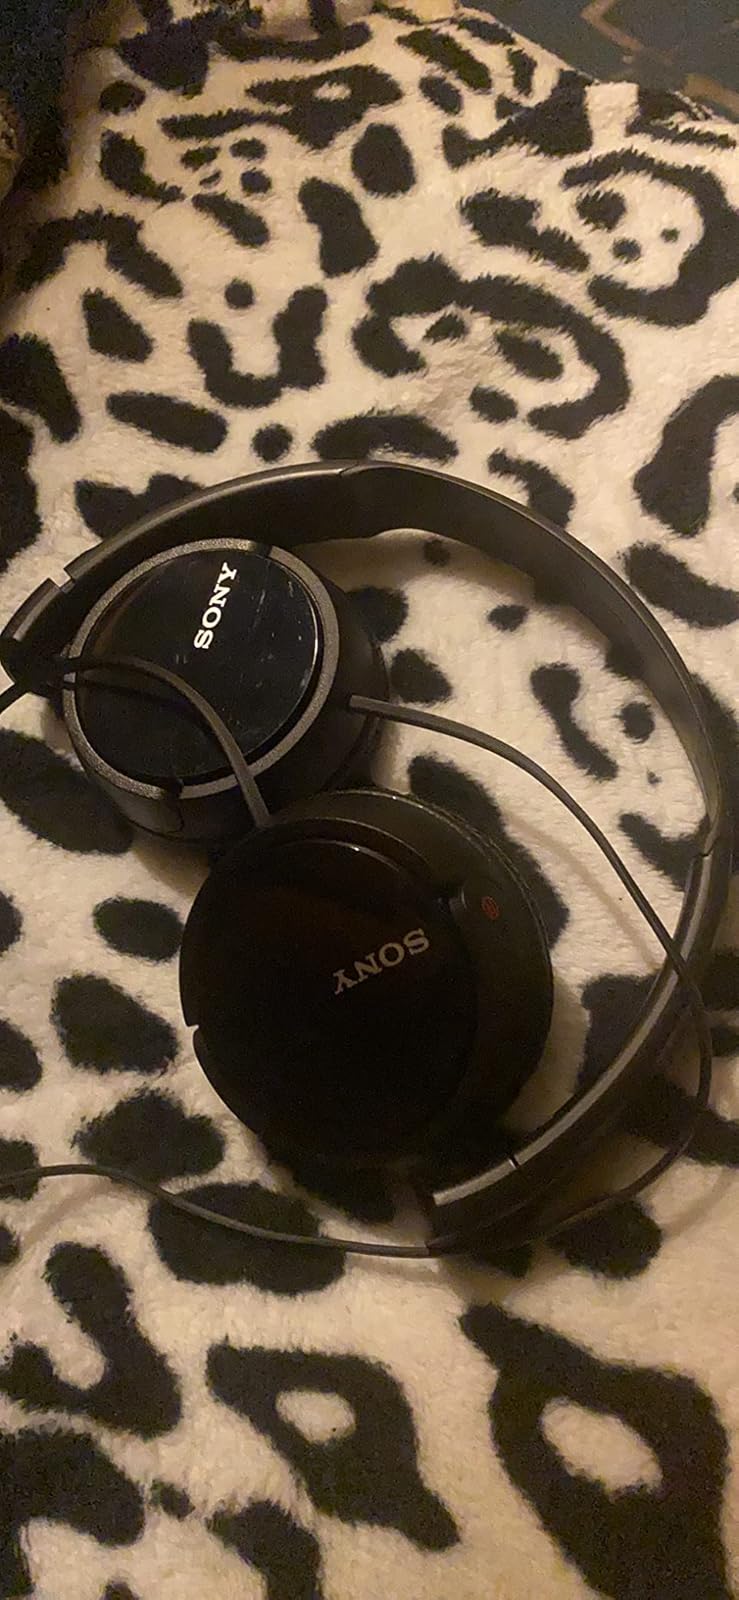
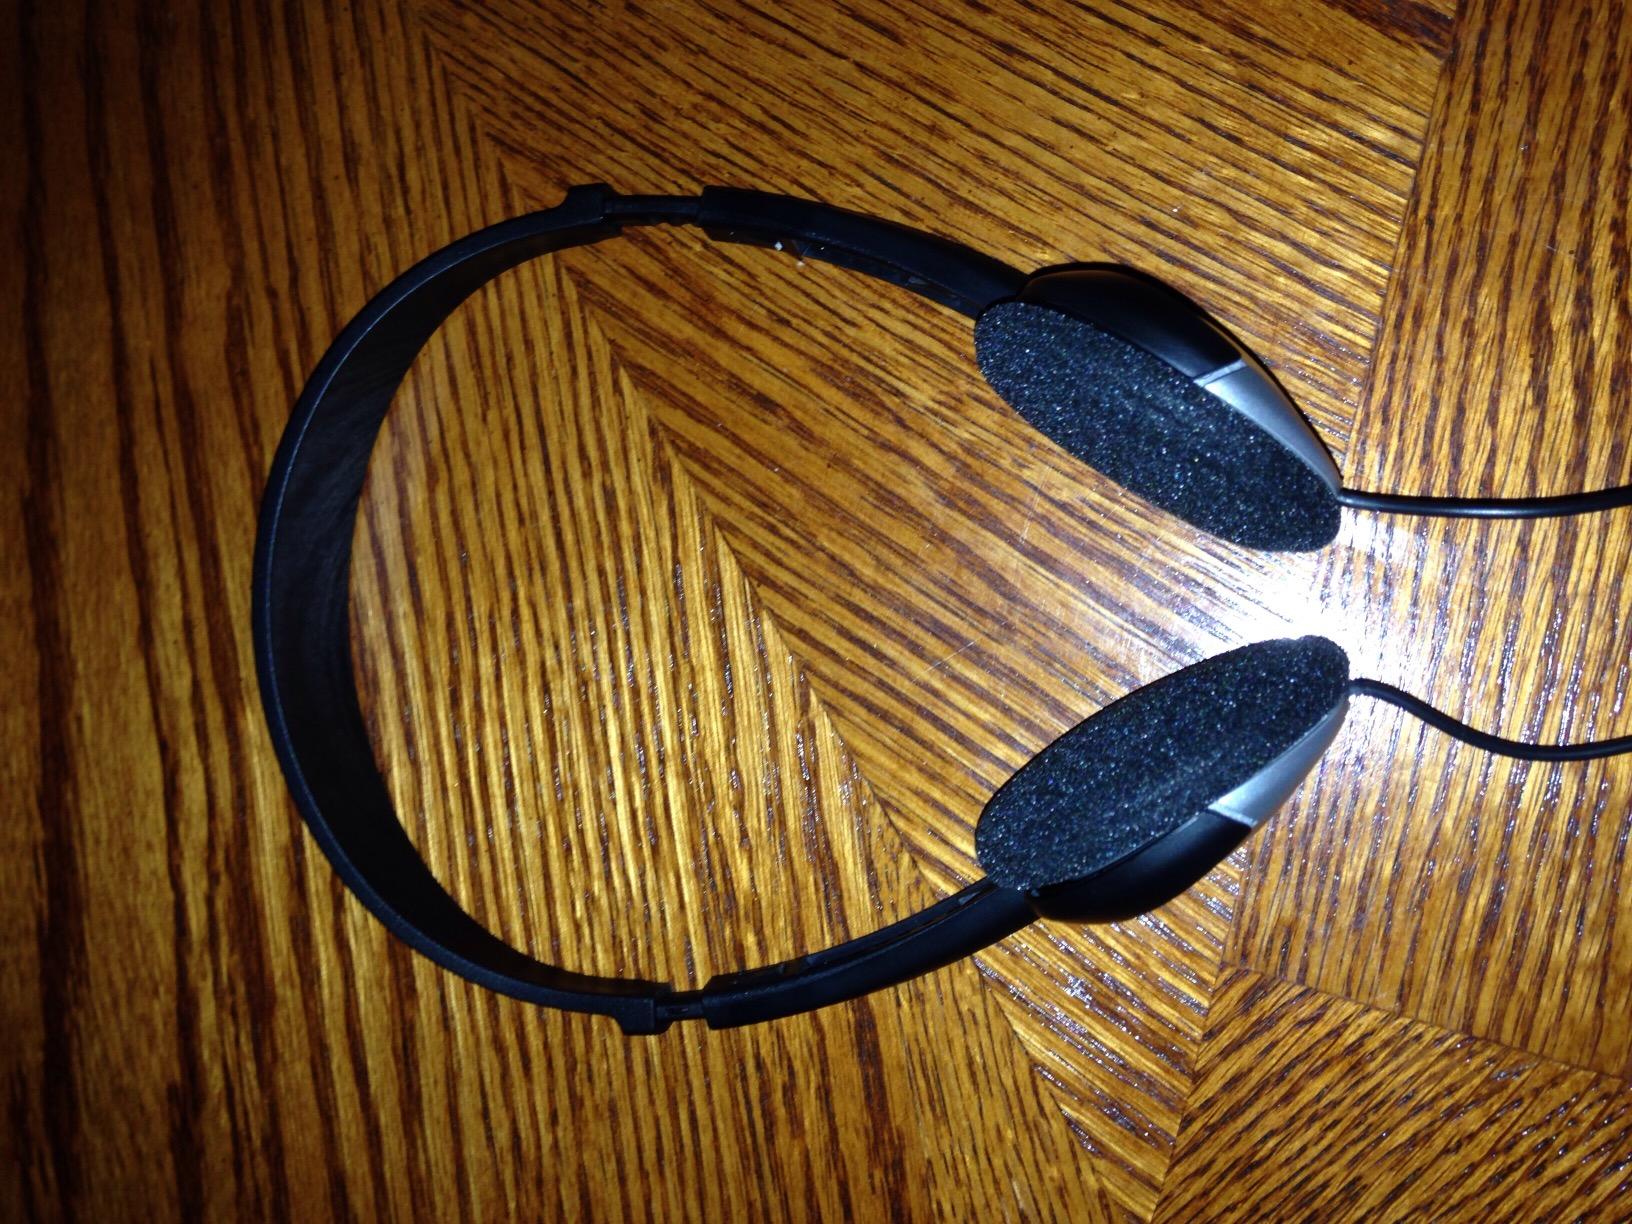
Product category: headphones
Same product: no